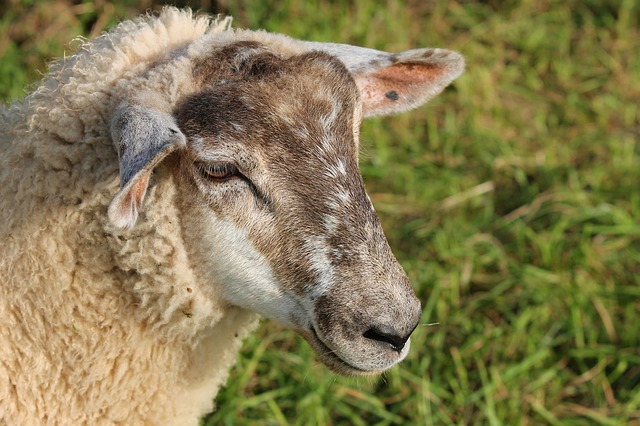
Label: pecora